UMkhonto we Sizwe Military Veterans' Association

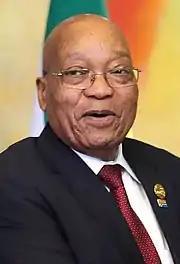
MKMVA's support for President Jacob Zuma became controversial during Zuma's second term.

In 2017, a rival organisation for MK veterans was founded under the leadership of ANC stalwarts including Siphiwe Nyanda. The group, named the MK National Council, was founded in opposition to MKMVA's outspoken support for Jacob Zuma, then ANC president and national president (and a former MK member himself); MKMVA had also endorsed Zuma's ex-wife, Nkosazana Dlamini-Zuma, to succeed Zuma as ANC president at the end of his term in 2017. According to the MK National Council, MKMVA's narrow political agenda left it unable adequately to represent all MK veterans. In subsequent years, the relationship between the organisations became increasingly acrimonious, in particular as MKMVA claimed for itself the right to be viewed as the exclusive legitimate representative of MK veterans.